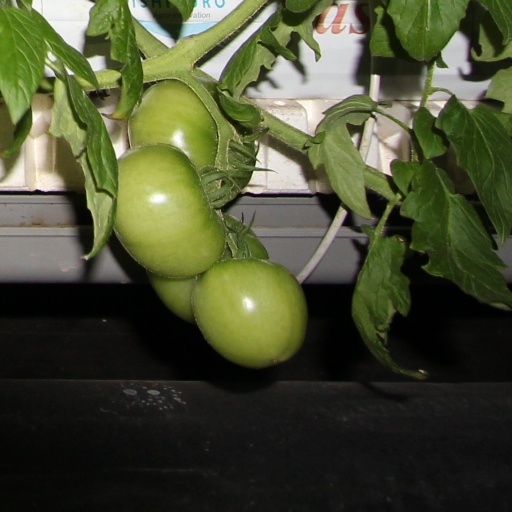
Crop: tomato